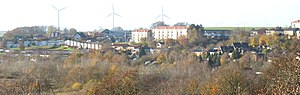
Skive / Billeder fra Skive
Udsigt over det vestlige Skive
udsigt over det vestlige Skive.
"Skive er en by i Midtjylland ved halvøen Salling nær Karup Ås udløb i Limfjorden. Der bor 20.573 indbyggere i byen. Navnet ""Skive"" kommer af det oldnordiske skifa der i denne sammenhæng skal forstås som ""indhegning af palisader"" i betydningen ""forsvarsværk"". Skive ligger på jernbanestrækningen mellem Viborg og Struer, er hovedby i Skive Kommune og regnes som ""Sallings hovedstad"". Byen huser Danmarks største kaserne og er desuden kendt for herregården Krabbesholm, som ligger tæt ved industrihavnen i byens østlige ende. De fleste huse i bykernen er opført fra 1880-1914 og sammenholdt med beliggenheden ved fjorden, tiltrækker det i sommerperioden mange besøgende fra ind- og udland. Fjorden og åen benyttes især om sommeren til badning, sejlads og lystfiskeri.